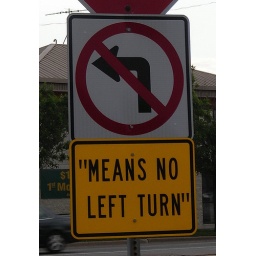
This is a real street sign in Chicago